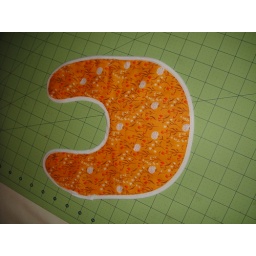
back of bib in orange field of flowers